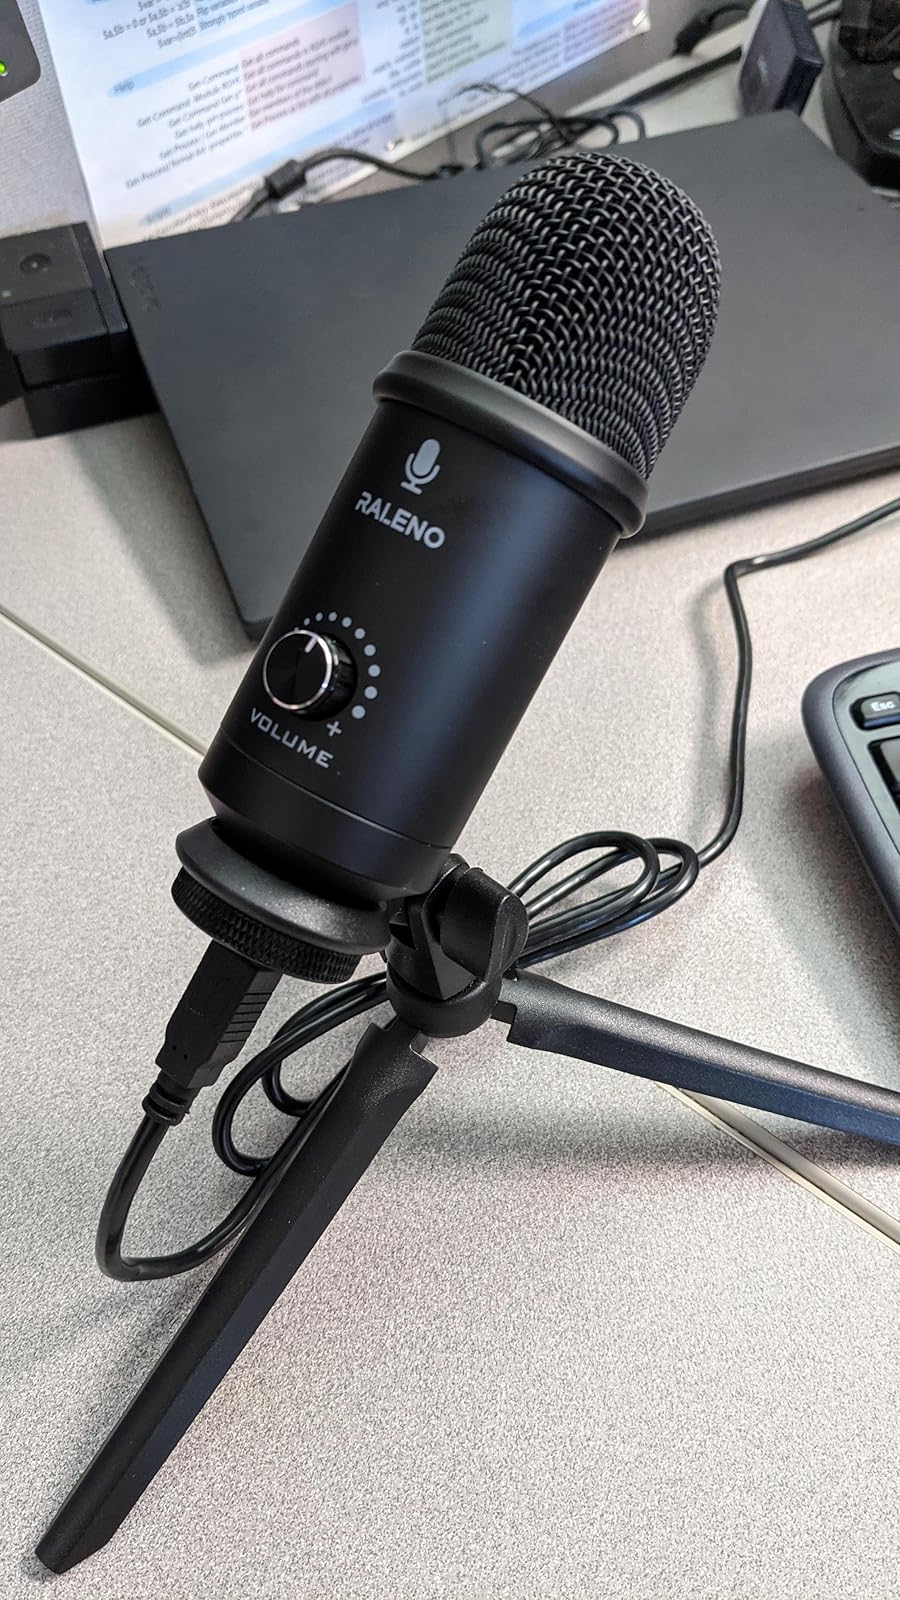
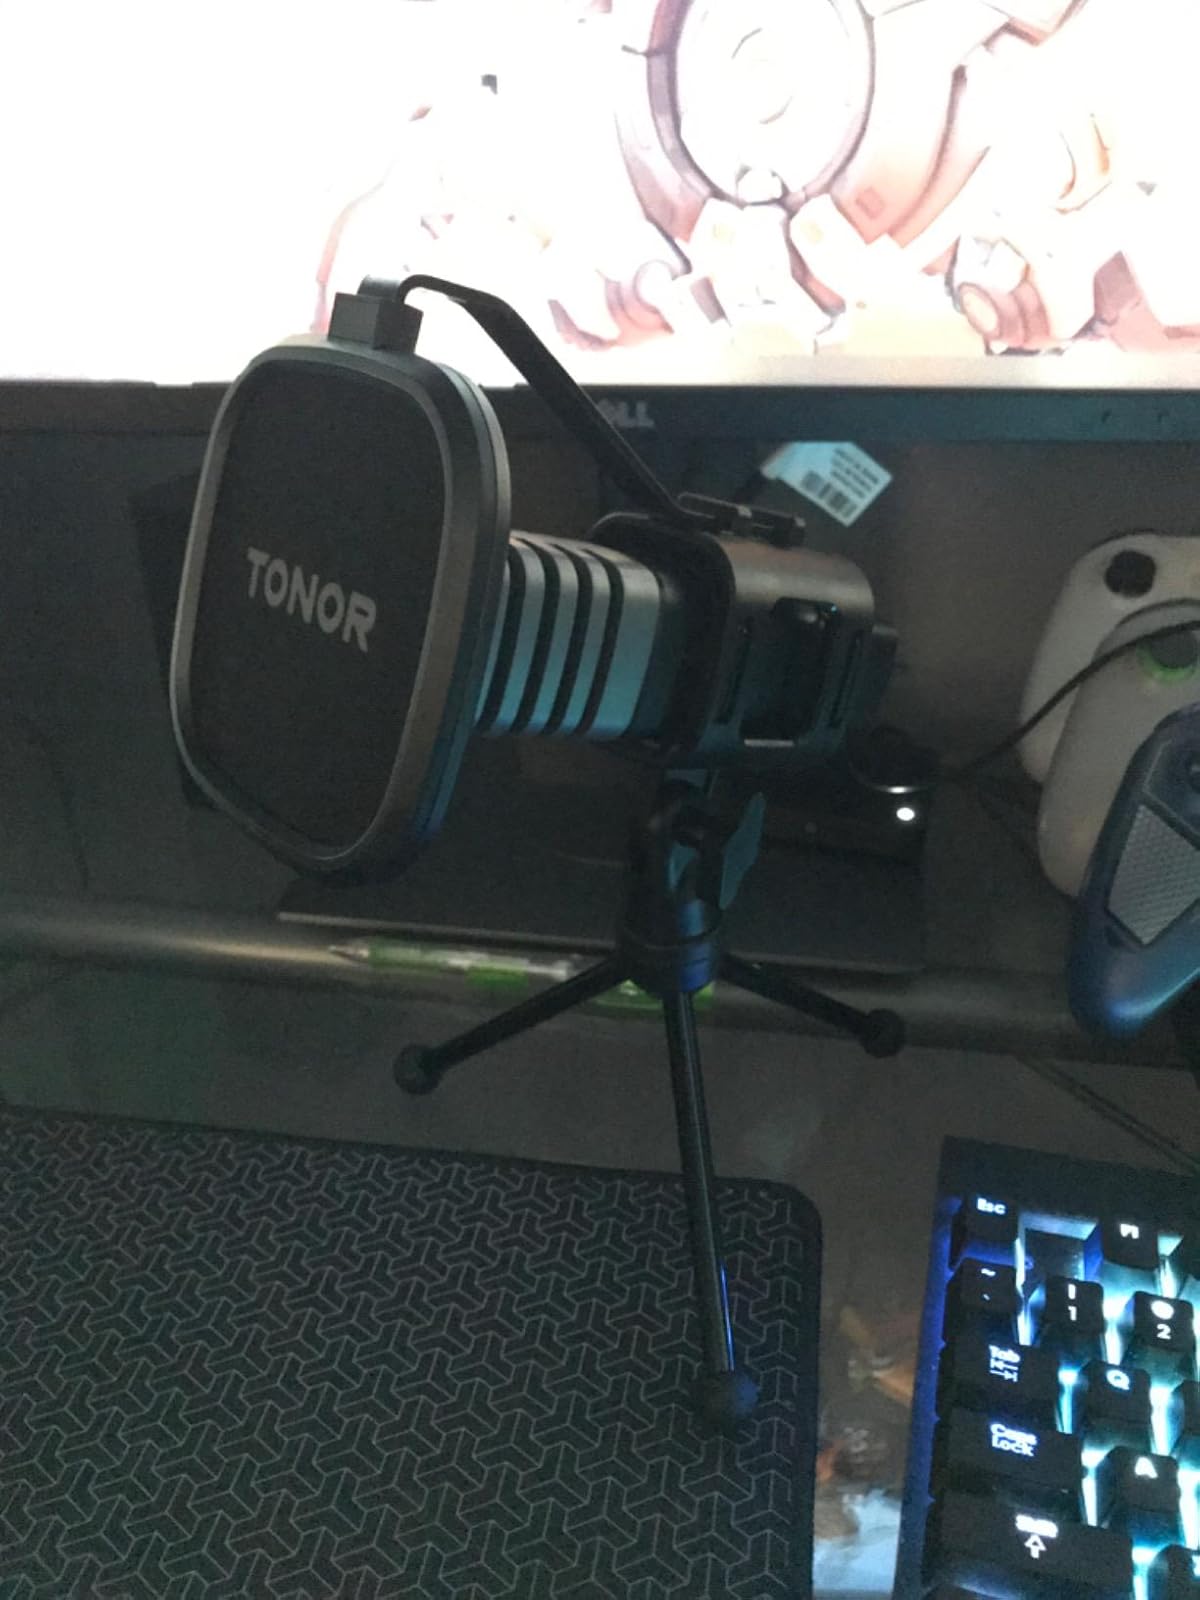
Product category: microphone
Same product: no